Stan Laurel

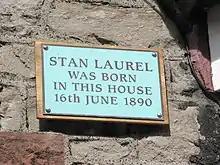
Plaque at Laurel's birthplace in Ulverston

Arthur Stanley Jefferson was born on 16 June 1890 in his grandparents' house in Ulverston, Lancashire, to Arthur J. Jefferson, an actor and theatre manager from Bishop Auckland, and Margaret (née Metcalfe), an actress from Ulverston. He was one of five children. One of them was Edward, an actor who appeared in four of Stan's shorts.